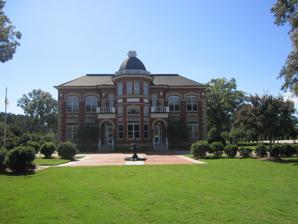
Building: Wakelon School
Country: United States of America
Year built: 1908
Historic school building in North Carolina, United States United States historic place Wakelon School U.S. National Register of Historic Places Show map of North Carolina Show map of the United States Location 1003 N. Arendell Ave., Zebulon, North Carolina Coordinates 35°49′52″N 78°19′14″W / 35.8312°N 78.3205°W / 35.8312; -78.3205 Area 2 acres (0.81 ha) Built 1908 Architect C.E. Hartge NRHP reference No. 76001345 Added to NRHP May 13, 1976 The Wakelon School is a historic school building located in Zebulon , Wake County, North Carolina , a suburb of Raleigh . Wakelon was designed by architect Charles E. Hartge and was built in 1908. It served as an elementary school until the student population became too large for the facility. GlaxoSmithKline purchased Wakelon School from the Town of Zebulon in 1986 and used the building for office space. In March 2007 voters approved to repurchase Wakelon to be used as the new town hall. Renovations began in early 2008. It was listed on the National Register of Historic Places in 1976. See also List of Registered Historic Places in North Carolina References